The Hunger (collection)

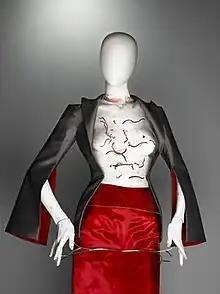
Refer to caption

The Hunger (Spring/Summer 1996) is the seventh collection by British designer Alexander McQueen for his eponymous fashion house. The collection was primarily inspired by "The Hunger", a 1983 erotic horror film about vampires. McQueen had limited financial backing, so the collection was created on a minimal budget. Typically for McQueen in the early stages of his career, the collection centred around sharply tailored garments and emphasised female sexuality. It was his first collection to include menswear.